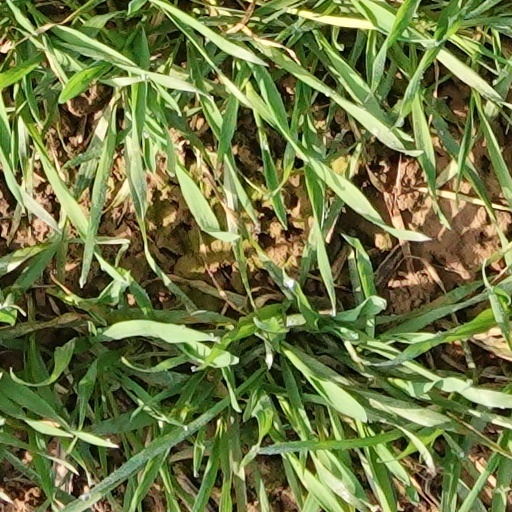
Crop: wheat